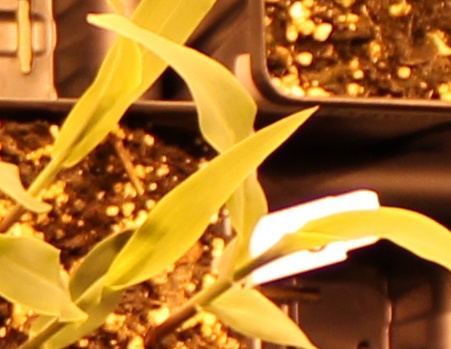
Label: Corn